Geological and Mining Institute of Spain

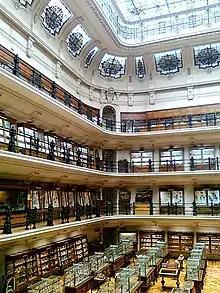
Museum

Inside the building is a geological museum. It is housed in a large hall with a stained glass roof. It was initially used for the International Geological Congress of 1926. The museum opened the following year.